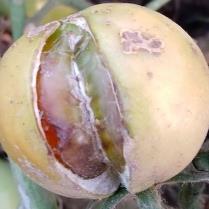
Crop: Tomato
Condition: excess-nitrogen-d